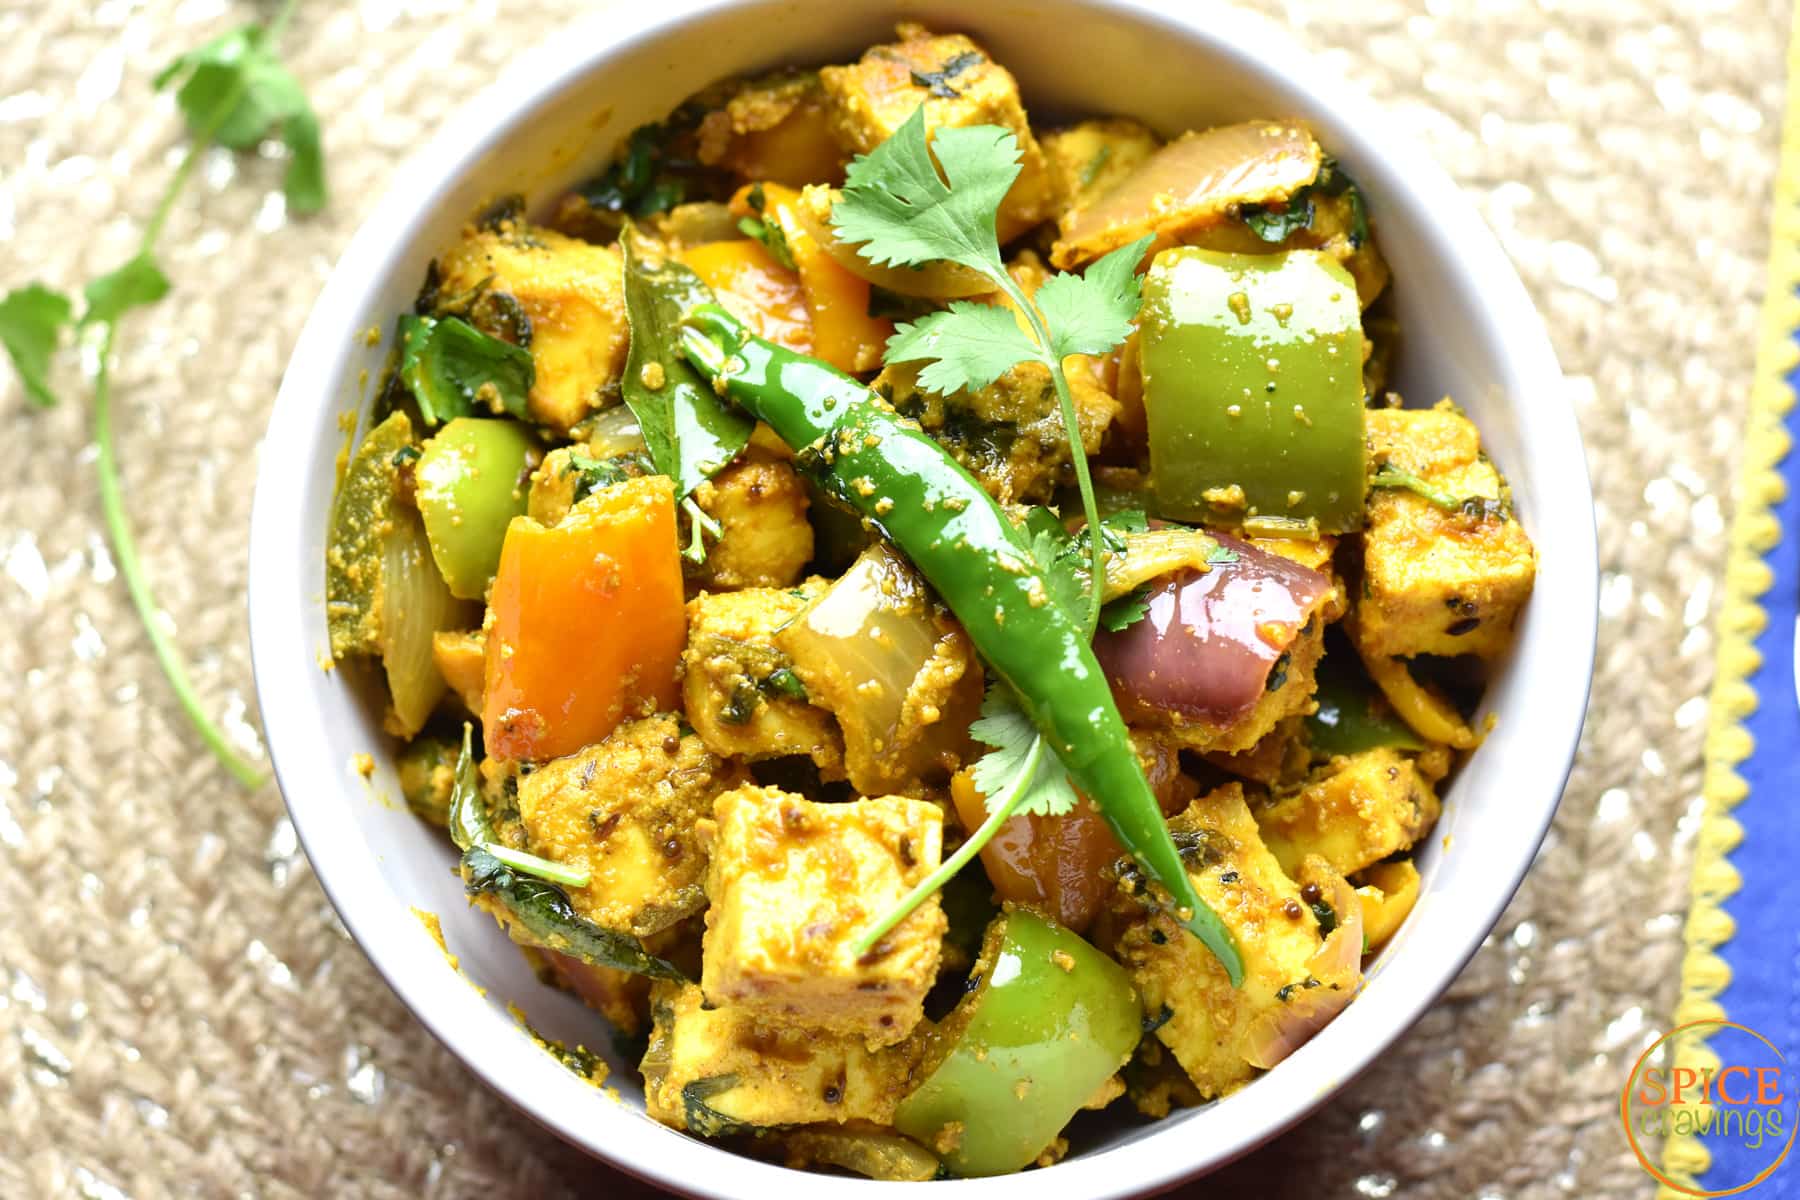
Dish: kadai_paneer